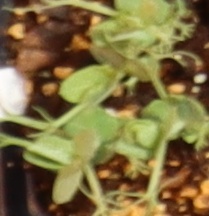
Label: Field Pea